Sednoid

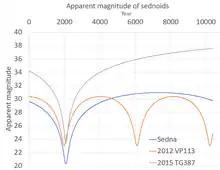
The apparent magnitudes of three of four known sednoids.

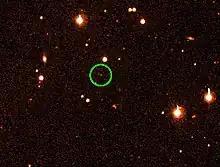
Discovery image of Sedna, the eponymous and first known sednoid

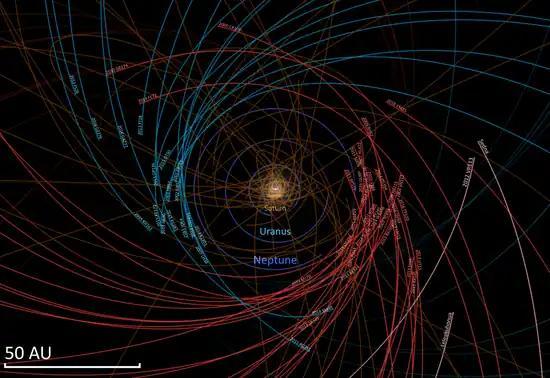
Orbits and positions of three known sednoids (labeled in pink) and various other extreme trans-Neptunian objects as of 2021

A sednoid is a trans-Neptunian object with a large semi-major axis, a distant perihelion and a highly eccentric orbit, similar to that of the dwarf planet Sedna. The consensus among astronomers is that there are only four objects that are known from this population: Sedna, , 541132 Leleākūhonua, and . All four have perihelia greater than . The sednoids are also classified as detached objects, since their perihelion distances are large enough that Neptune's gravity does not strongly influence their orbits. Some astronomers consider the sednoids to be Inner Oort Cloud (IOC) objects. The inner Oort cloud, or Hills cloud, lies at 1,000–10,000 AU from the Sun.